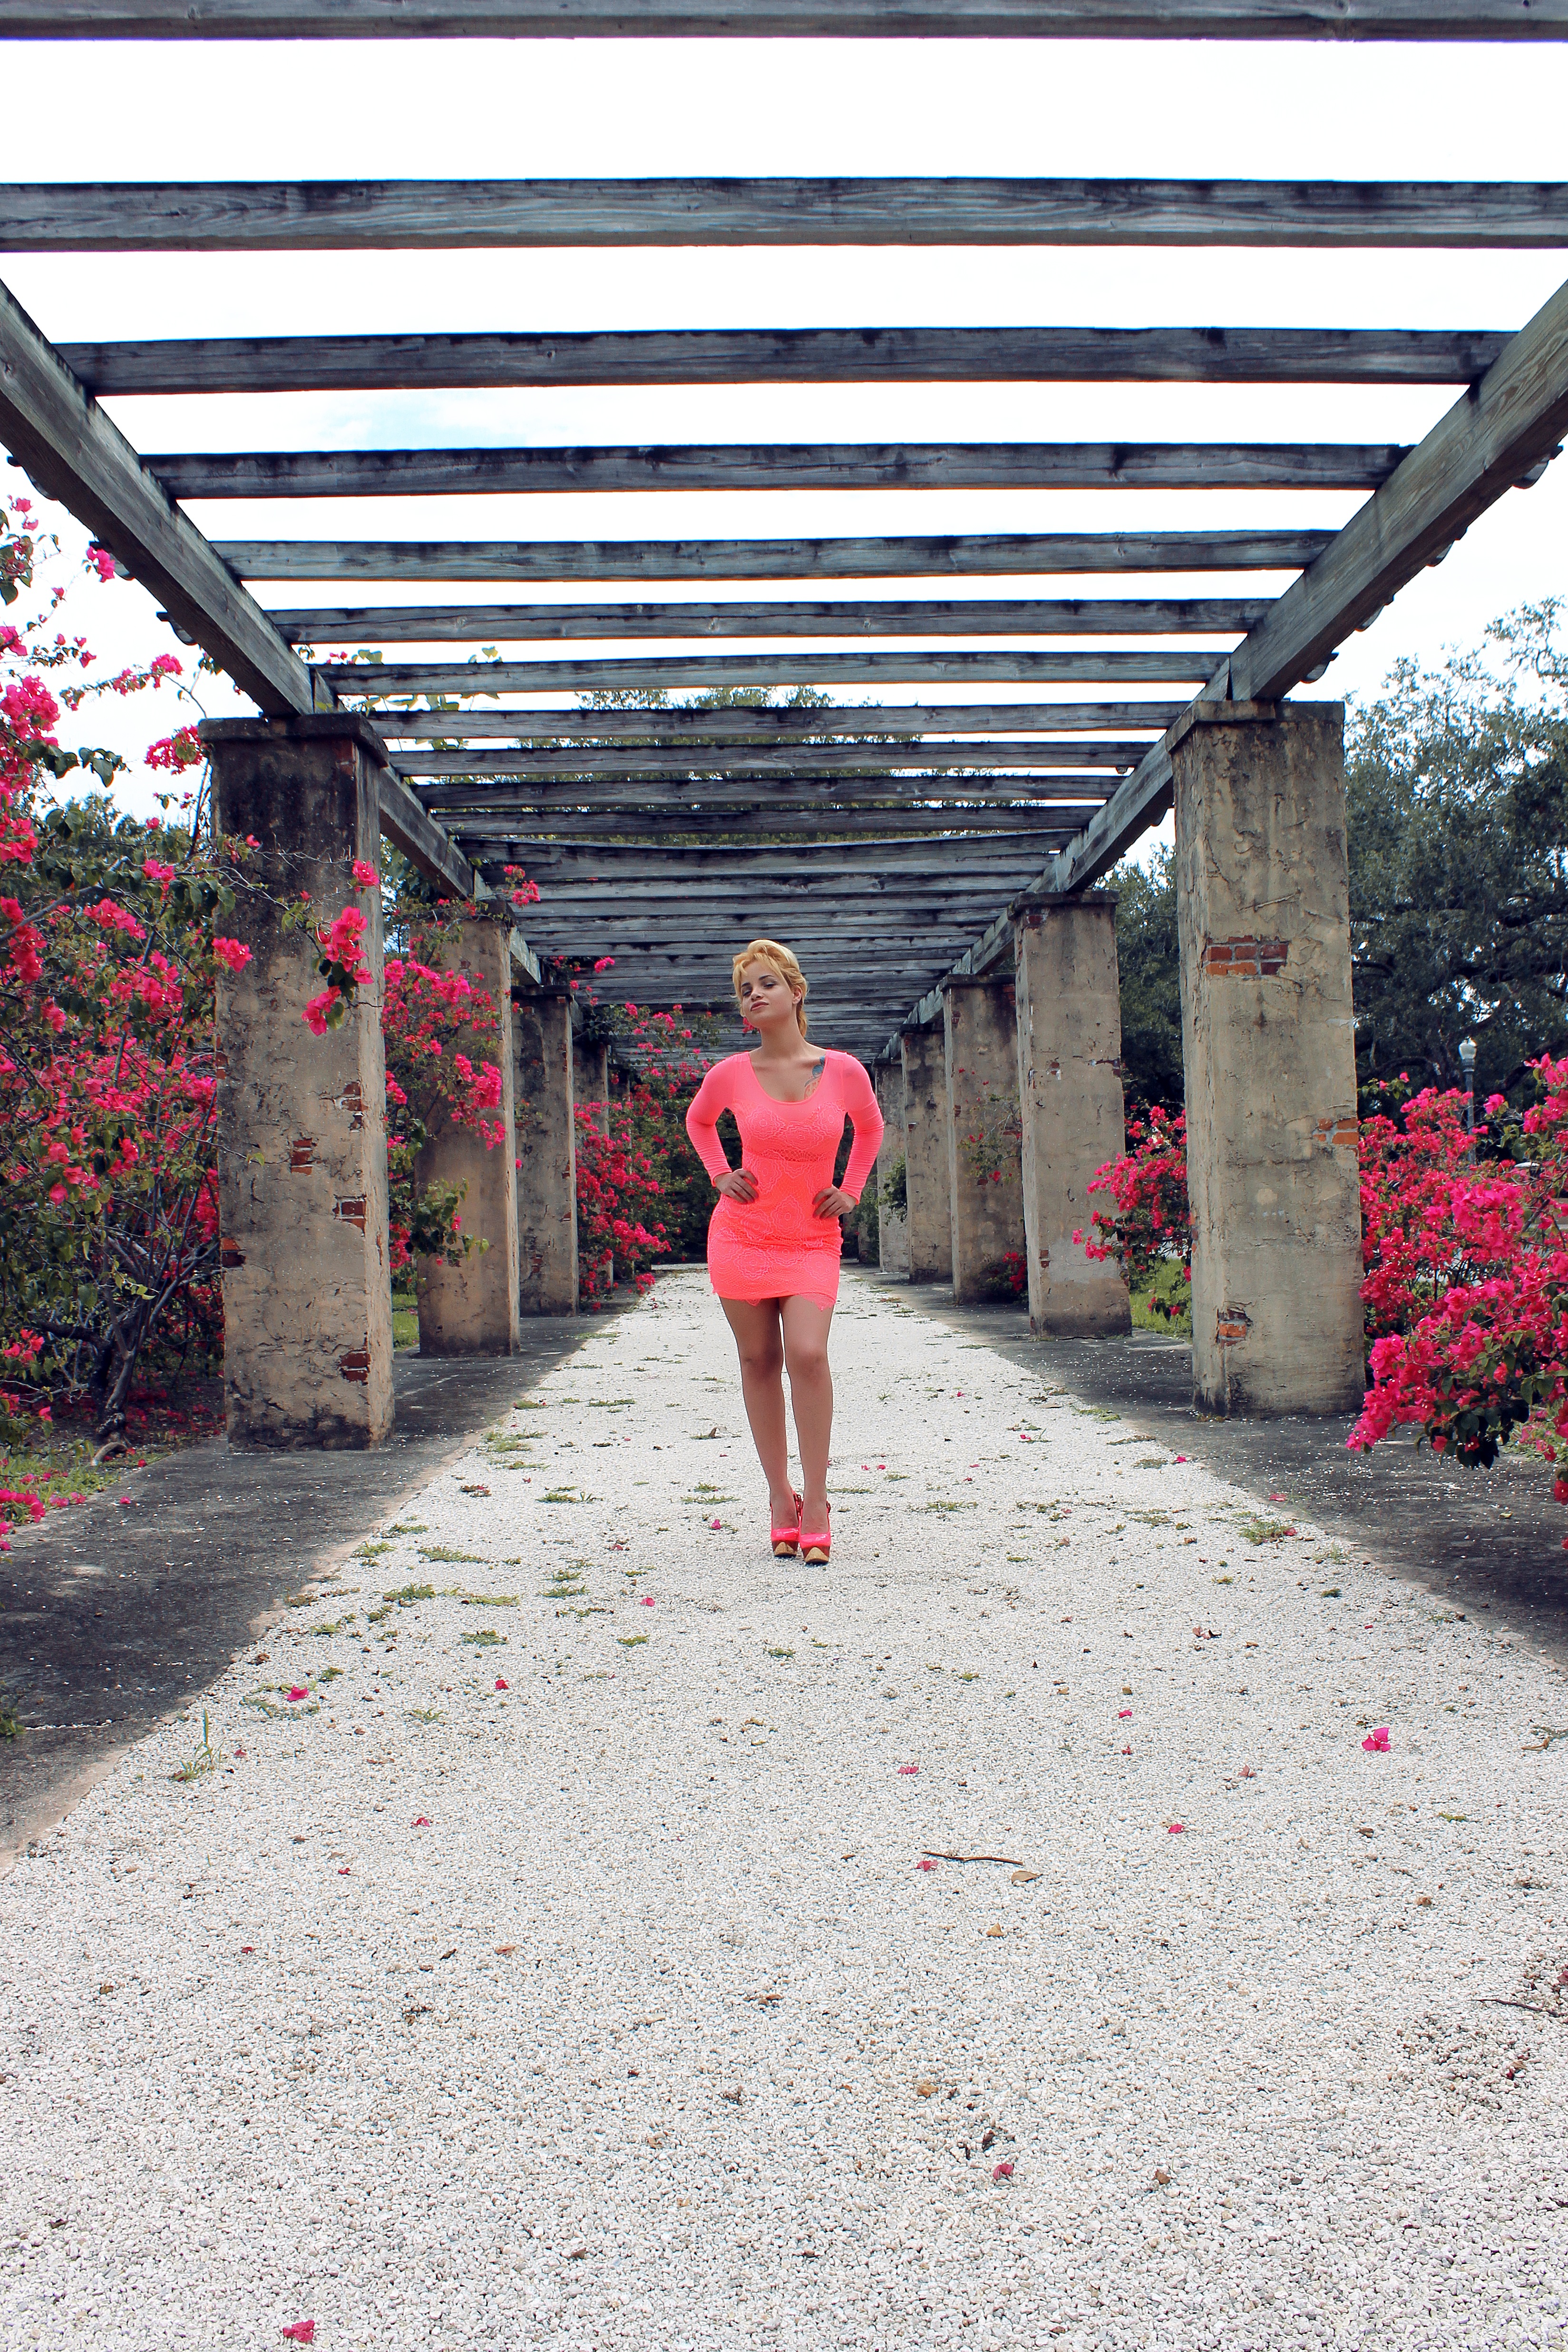
girl, woman, sweet, urban, female, portrait, model, young, spring, red, fresh, fashion, lady, smile, outdoors, place, lovely, women, beautiful, image, pretty, adorable, casual, attractive